Leckwith development

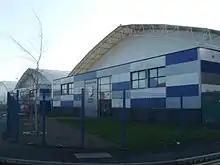
House of Sport

To complete the deal, it involved a simple land-swap arrangement of existing facilities across three sites: